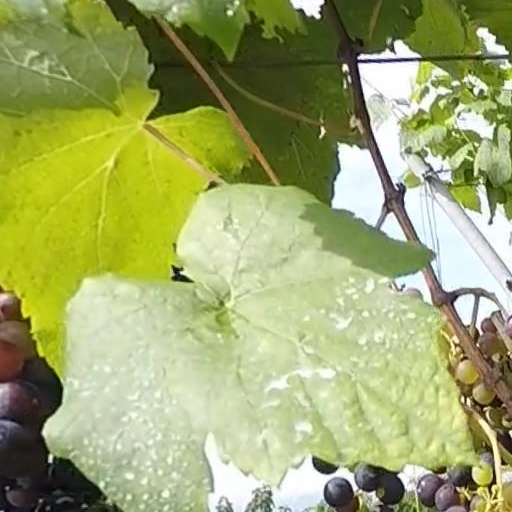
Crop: grape